Fingerprint scanner

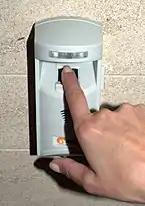

Fingerprint scanners are a type of biometric security device that identify an individual by identifying the structure of their fingerprints. They are used in police stations, security industries, smartphones, and other mobile devices.